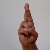
The image shows a hand gesture representing the letter 'R' in Indian Sign Language.